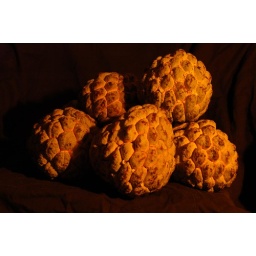
fruits in candle light